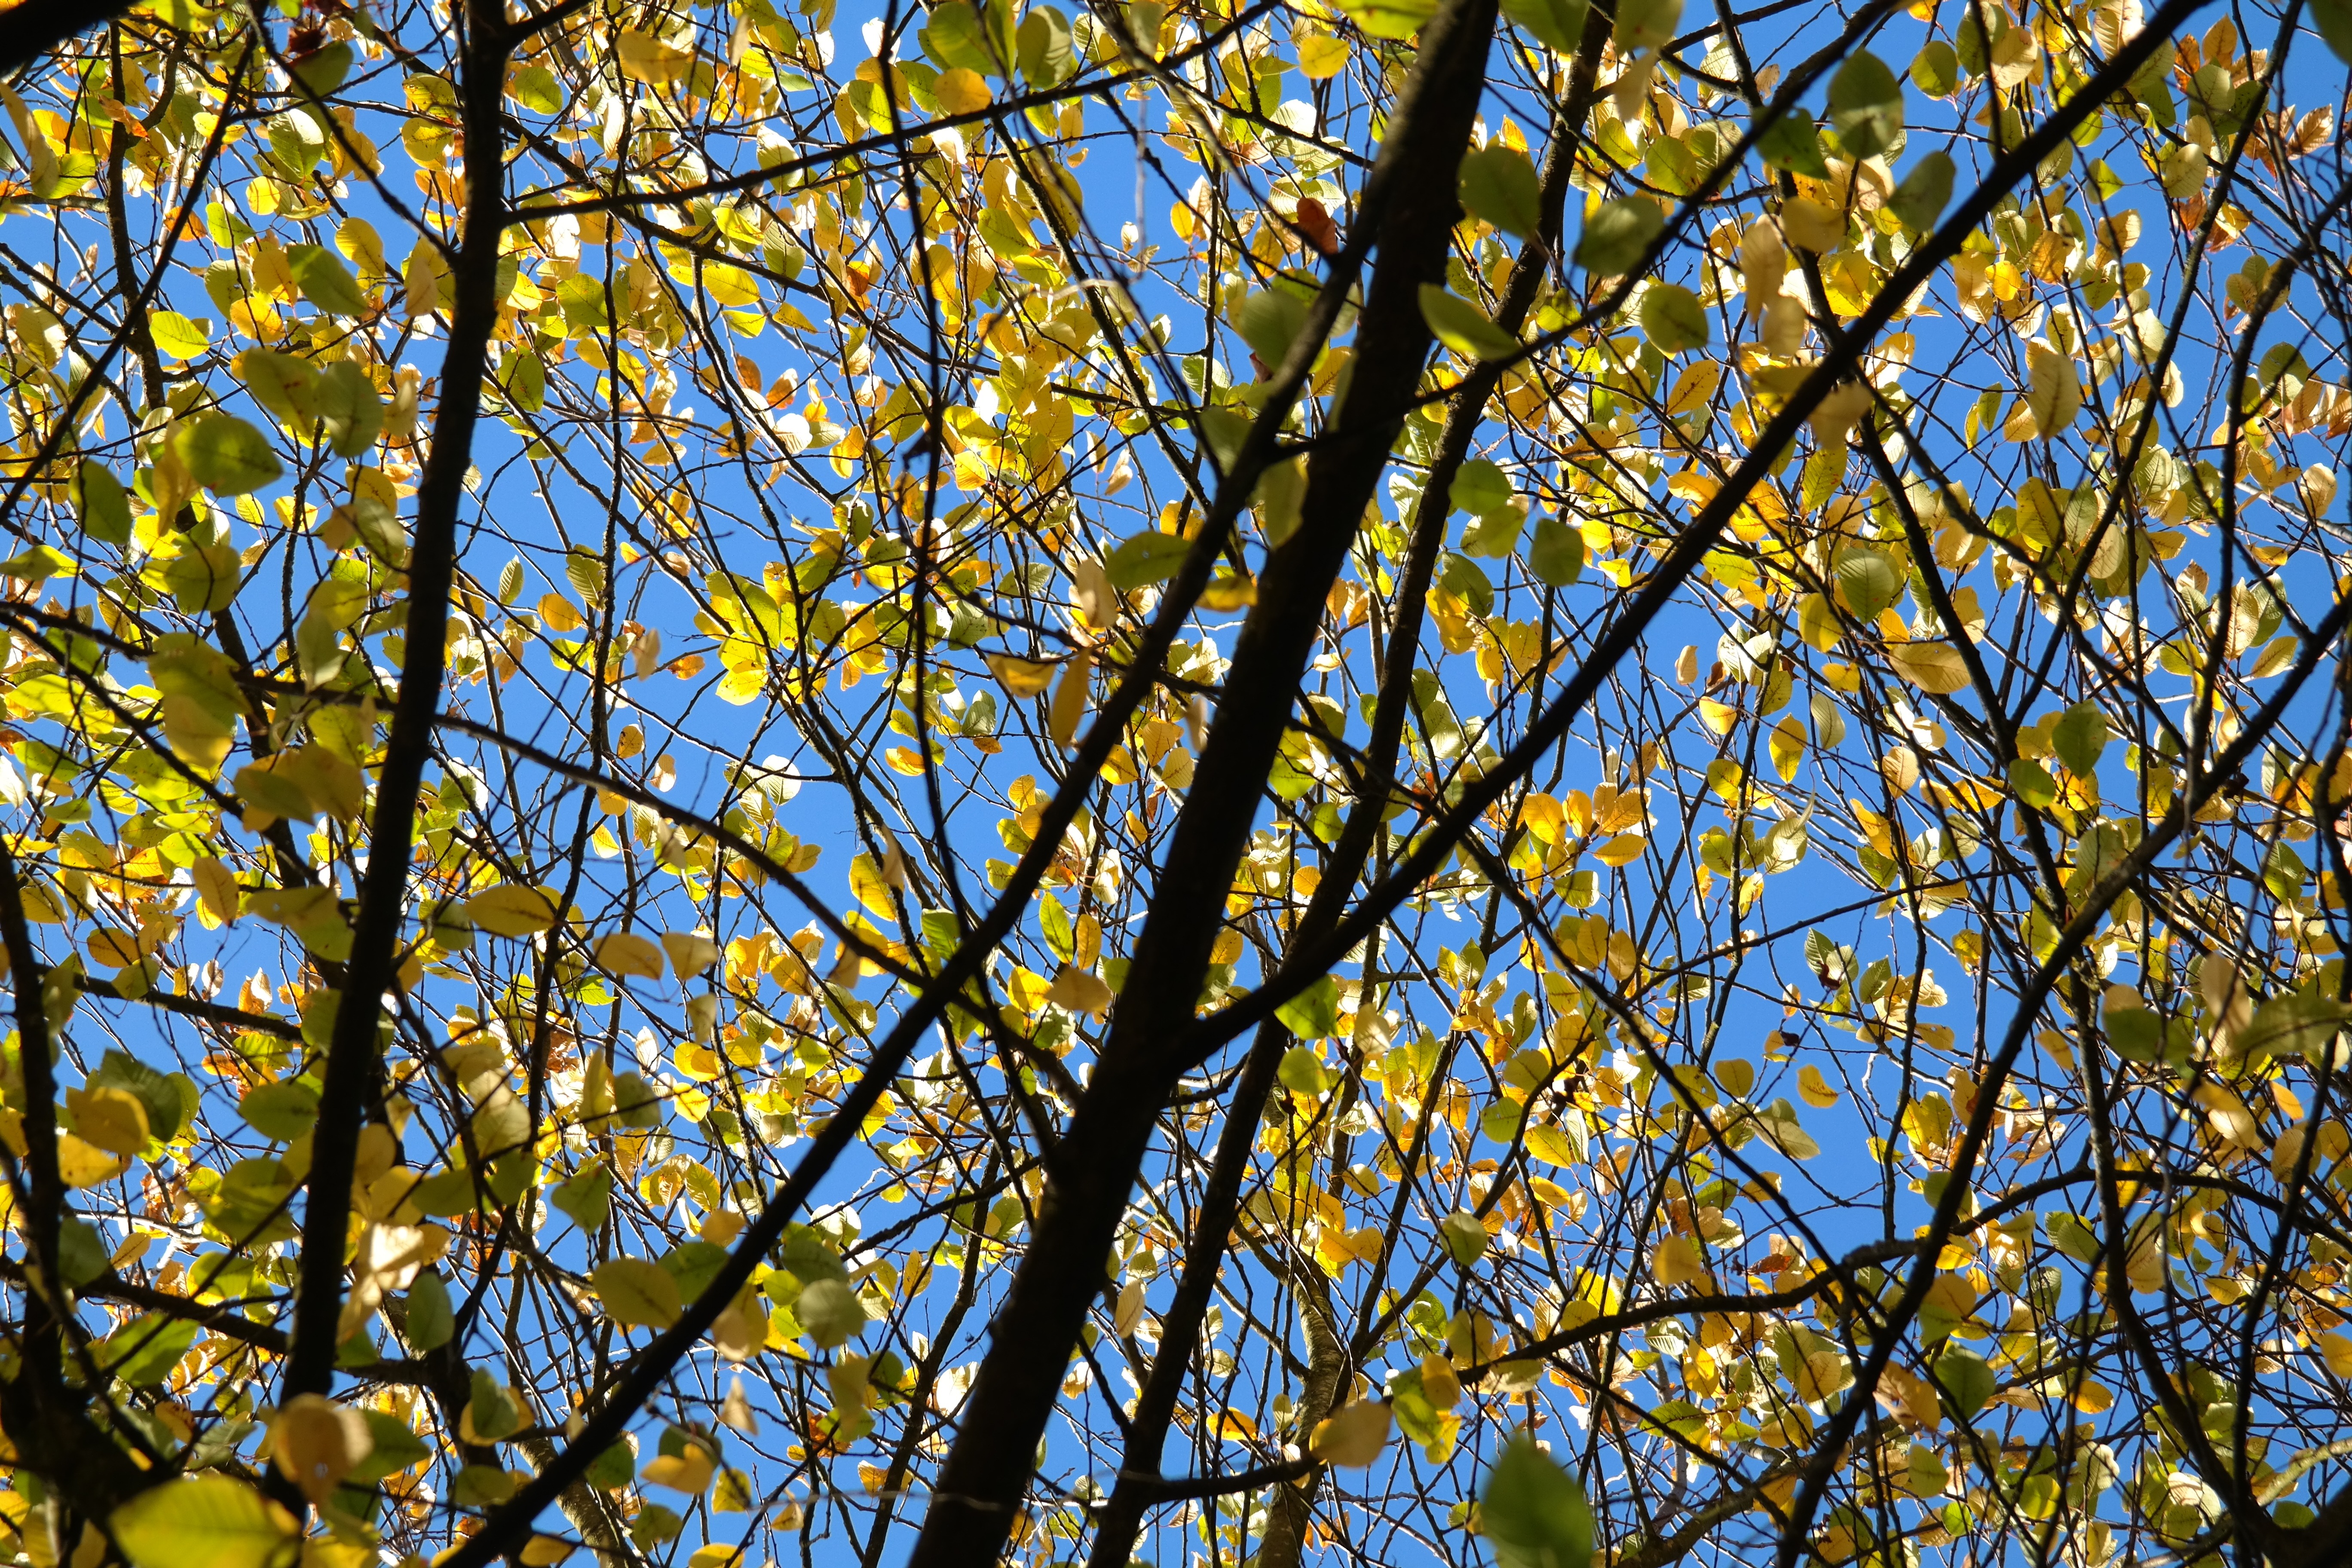
tree, nature, branch, light, plant, sky, sunlight, leaf, flower, bush, log, red, color, autumn, colorful, yellow, season, tribe, aesthetic, leaves, transience, branches, deciduous, autumn leaf, time of year, fall foliage, autumn colours, bright yellow, amelanchier, flowering plant, autumn light, rose family, rosaceae, woody plant, land plant, common rock pear, amelanchier ovalis, common amelanchier, rock medlar, edelwei shrub